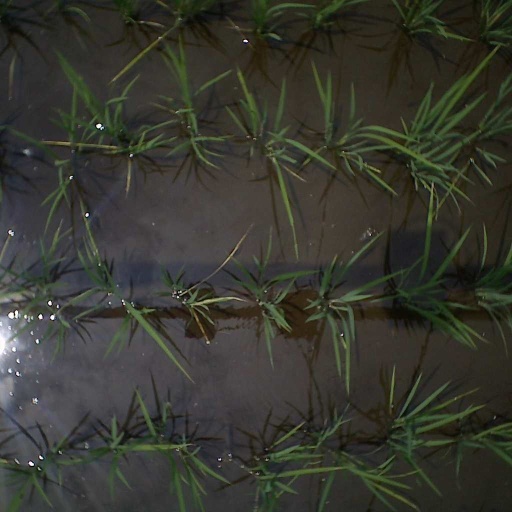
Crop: rice